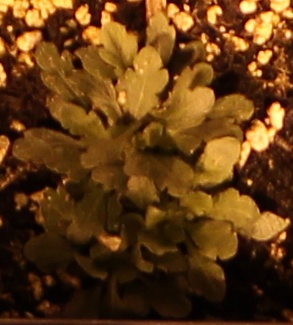
Label: Horseweed